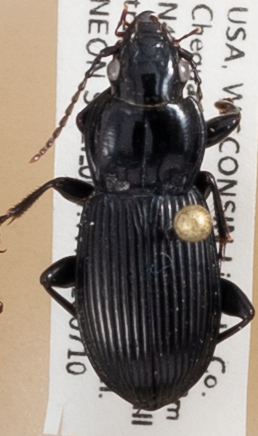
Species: Pterostichus novus
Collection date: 2018-07-10 04:00:00
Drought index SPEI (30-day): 0.71
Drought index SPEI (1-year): -0.24
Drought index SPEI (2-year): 1.642